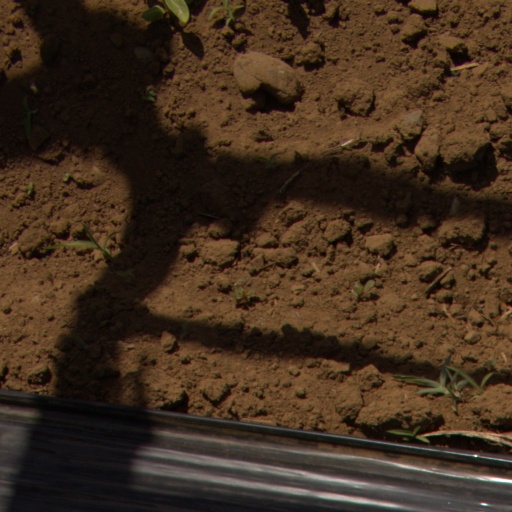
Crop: Jerusalem artichoke